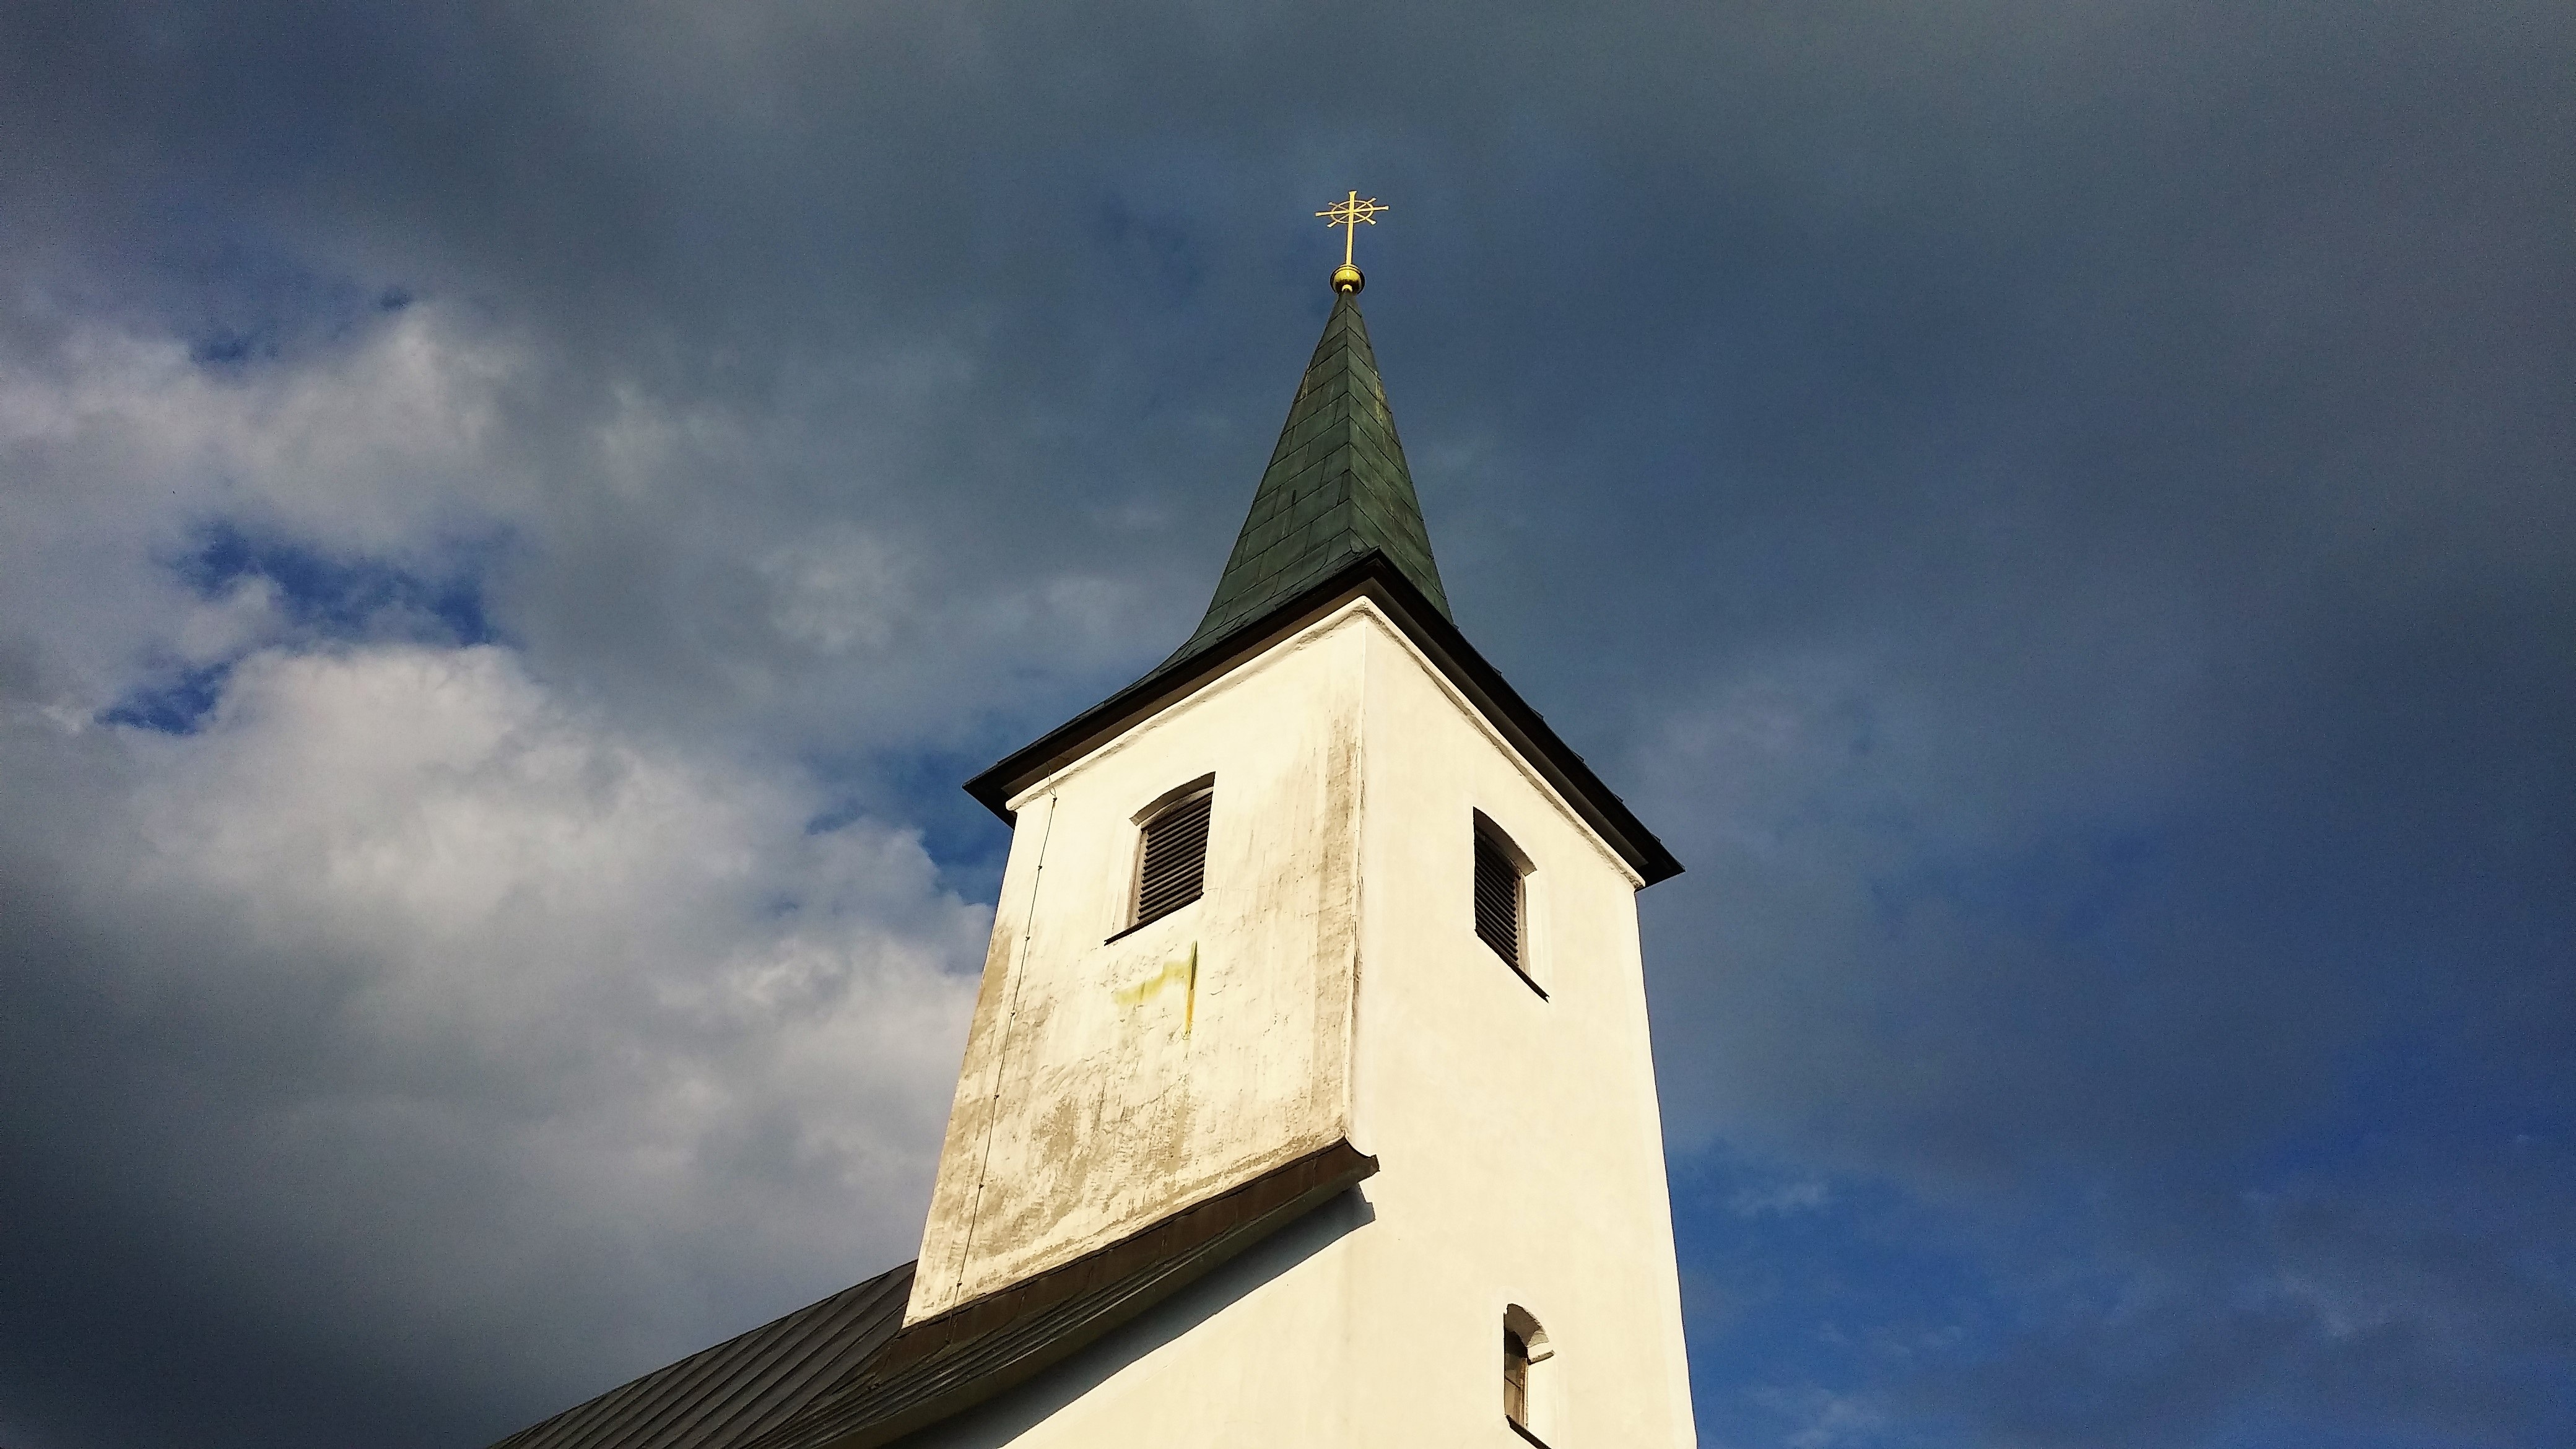
cloud, architecture, sky, building, tower, religion, blue, church, chapel, place of worship, bell tower, catholic, spire, faith, steeple, christianity, house of worship, village church, lackenhof